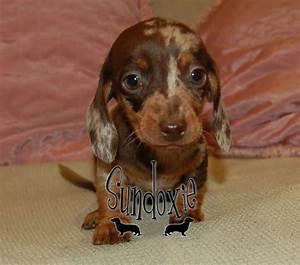
dog